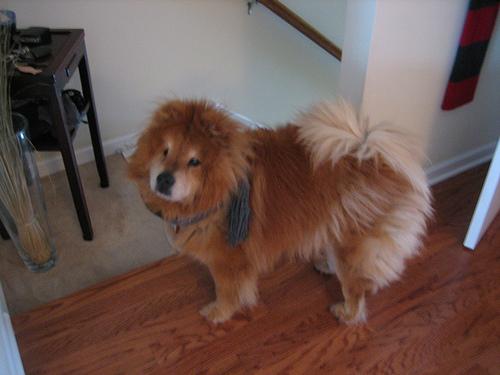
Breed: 329-n000119-chow